Ontario Highway 12

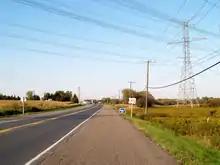
The southern terminus of Highway 12 before Highway 407 East was constructed.

The oldest portion of Highway 12 was originally known as the Coldwater Portage and later the Coldwater Road, connecting the modern sites of Orillia and Coldwater by a trail. Upper Canada Governor John Colborne surveyed the portage in 1830 and ordered it to be widened for wagon use. As the area was settled and an increasing need for land connection with the south arose, a new road was proposed from Whitby to Sturgeon Bay (near Waubaushene). In February 1843, the residents formally petitioned the government to construct the route. The Sturgeon Bay Road, from Coldwater to Sturgeon Bay, was opened as a rough wagon road in 1844. The Atherley Narrows, separating Lake Simcoe from Lake Couchiching, were surveyed in the early 1840s and the first causeway and bridge constructed in the years that followed. The portion of the route between Whitby and Orillia, however, was still under construction during the second half of the decade.